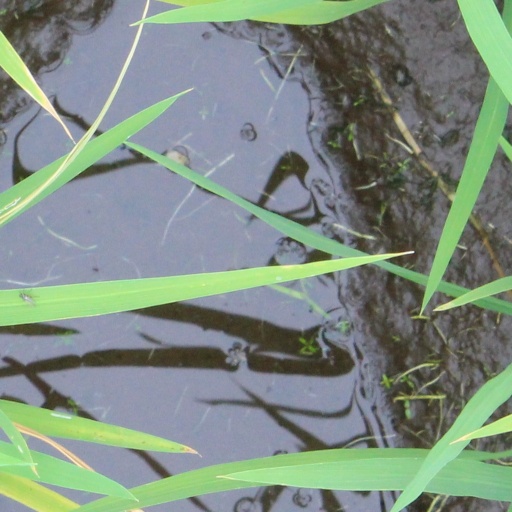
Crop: rice